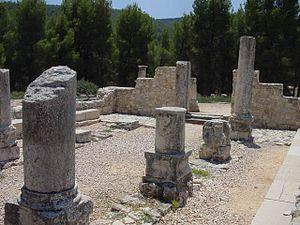
Le séisme de 363 en Galilée est une série de deux séismes ayant secoué la Galilée et les régions voisines du 18 au 19 mai 363. L'intensité maximale perçue est de VII sur l'échelle macrosismique européenne. Le foyer des séismes se trouve sur le tronçon de la faille du Levant situé entre la mer Morte et le golfe d'Aqaba.